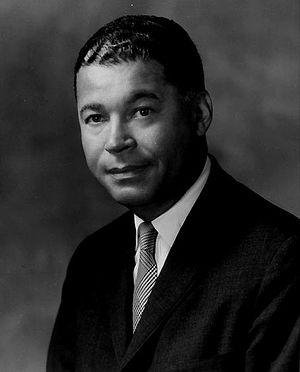
Edward William Brooke III est un sénateur afro-américain républicain. Il est élu en 1966 sénateur du Massachusetts pour deux mandats, du 3 janvier 1967 au 3 janvier 1979, il est alors le premier Afro-Américain à être élu à cette fonction après une élection populaire.